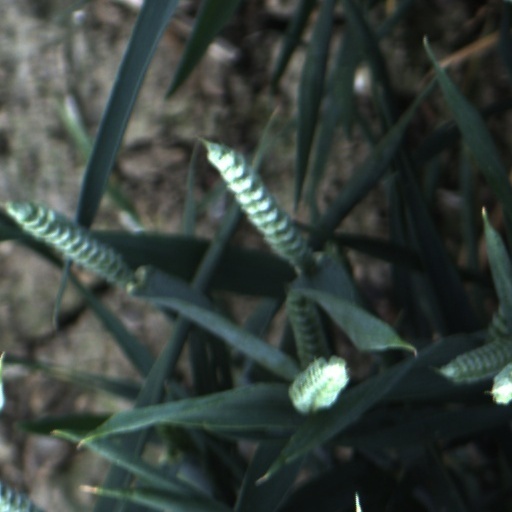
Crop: wheat